Relocation of Wimbledon F.C. to Milton Keynes

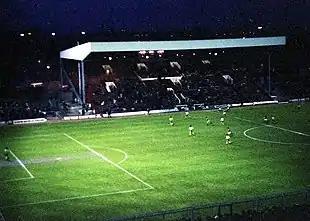
A view of The Valley in 1981. Charlton Athletic threatened to leave for the Midlands in 1973, before groundsharing elsewhere in London from 1985 to 1992.

The south-east London club Charlton Athletic were linked with a move to "a progressive Midlands borough" in 1973, a year after Charlton's relegation to the third tier. The Gliksten family, which owned Charlton from 1932 to 1982 and had a history of proposing elaborate schemes for the club, revealed plans to build a community sports complex at The Valley, and to hold a public market at the ground on weekdays. Greenwich Council refused to license the market and insisted that the complex be built on public space at a local park. The club reacted by announcing the proposed relocation to the Midlands. Fans inundated the local media and club offices with strong opinion against a move, prompting Charlton to print a statement on 14 April 1973 matchday programme telling fans that the proposed relocation was because of the council's attitude regarding the market and complex plans, which the team said threatened its future. "You, the supporters, can make sure the club continues in Charlton by protesting as loud as you can to Greenwich Council over their refusal to grant us permission for our plans," the message explained. No permanent relocation occurred, but the capacity of the Valley was slashed repeatedly in the following years: to 20,000 in 1975 and to 13,000 in 1981.